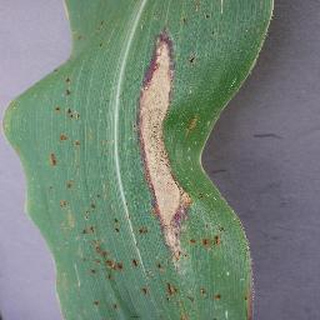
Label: corn_northern_leaf_blight